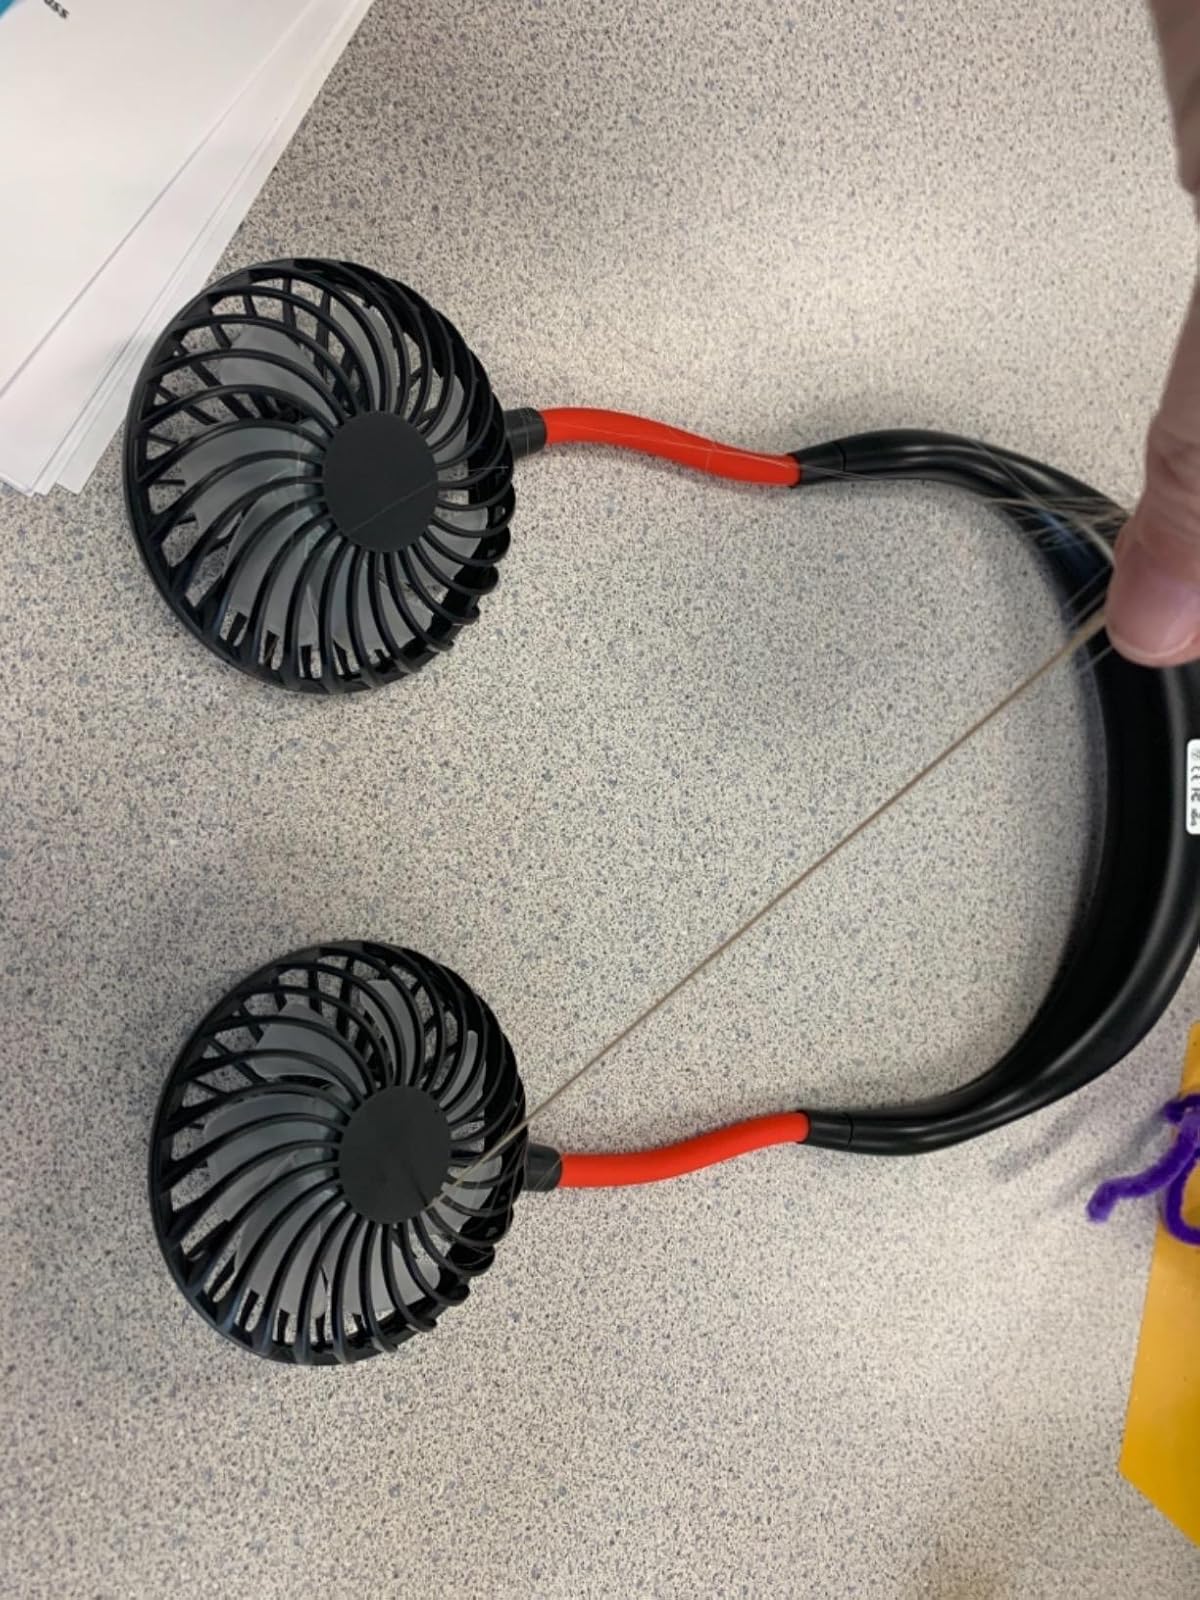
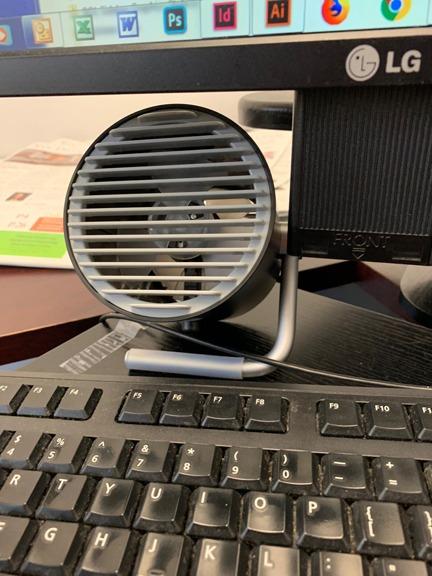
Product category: fan
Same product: no